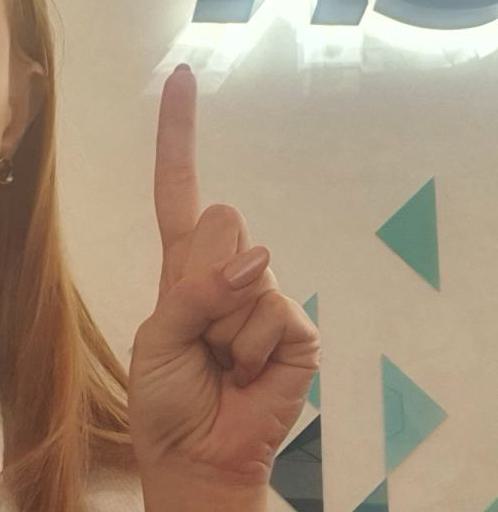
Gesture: one